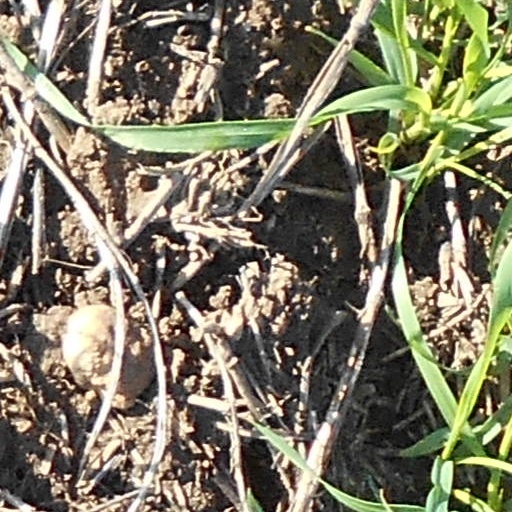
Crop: wheat